Vampire: The Masquerade – Swansong

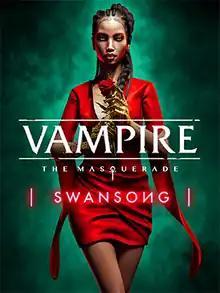
Cover art featuring the vampire Emem Louis

Vampire: The Masquerade – Swansong is a role-playing video game developed by Big Bad Wolf and published by Nacon. It was released in May 2022 for Microsoft Windows, PlayStation 4, PlayStation 5, Xbox One, and Xbox Series X/S and in September 2023 for Nintendo Switch. It is based on White Wolf Publishing's tabletop role-playing game "", and is a part of the larger "World of Darkness" series.